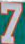
Number: 7